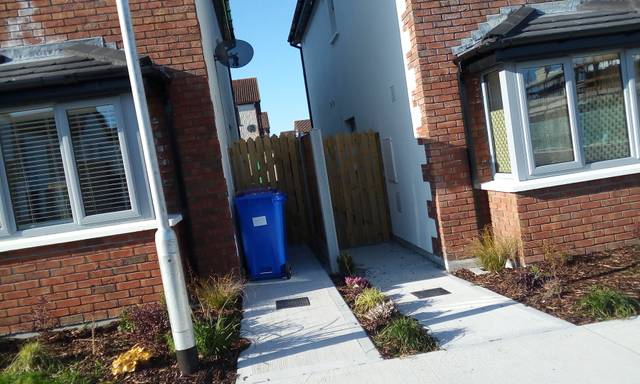
Region: Ireland
Coordinates: 52.645, -7.248